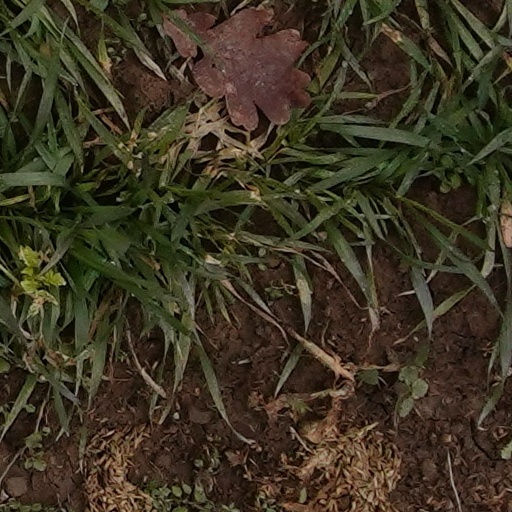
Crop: wheat